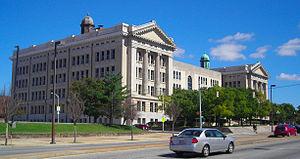
Sur écoute est une série télévisée dramatique criminelle américaine, créée par David Simon et coécrite avec Ed Burns, diffusée sur HBO du 2 juin 2002 au 9 mars 2008. Elle s'étend sur 5 saisons et 60 épisodes. L'idée originelle de la série est de réaliser un drame policier librement inspiré de l'expérience de Burns, ancien officier de la brigade criminelle de la police de Baltimore et professeur d'école publique, et du travail d'investigation de Simon, journaliste et écrivain.